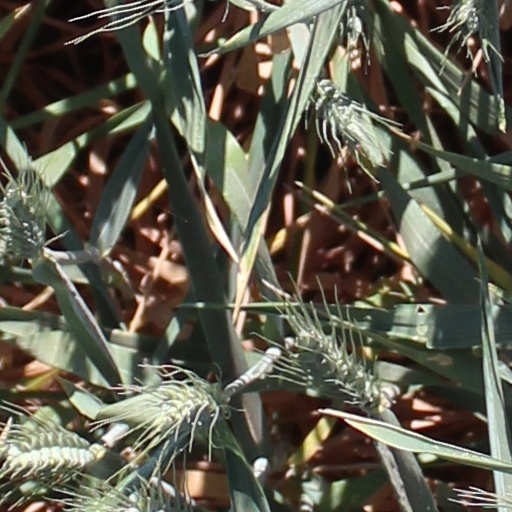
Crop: wheat